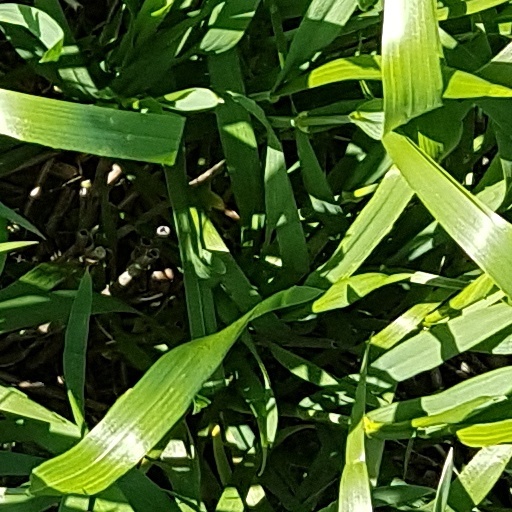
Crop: wheat